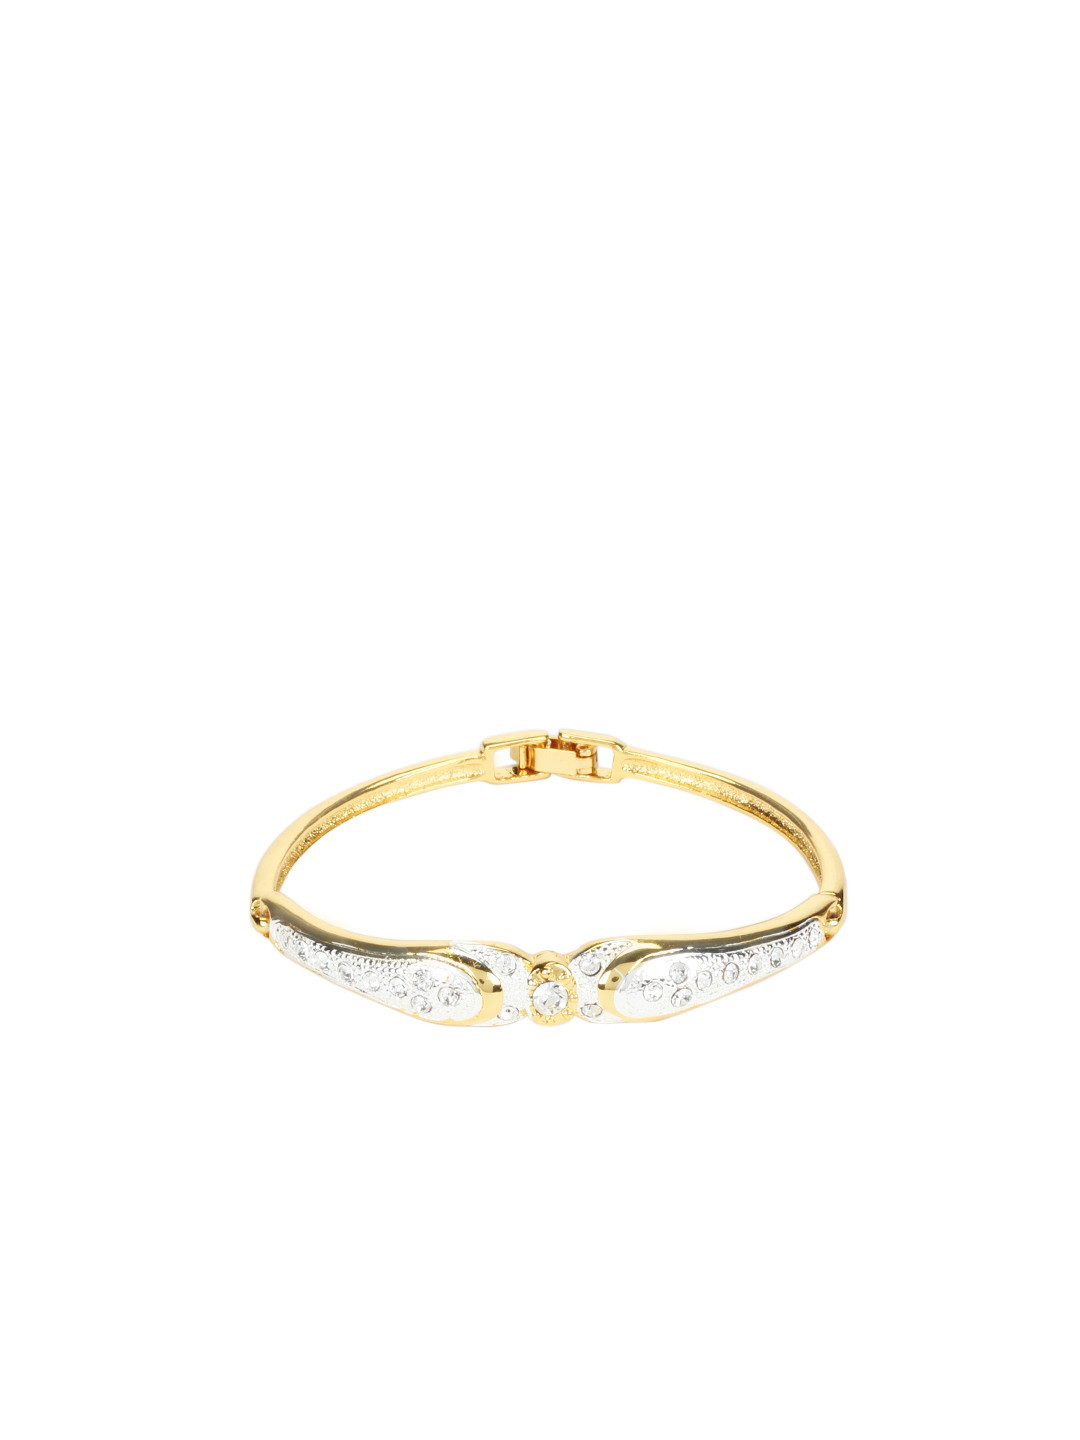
Estelle Women Gold Bracelet
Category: Accessories / Jewellery / Bracelet
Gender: Women
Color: Gold
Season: Winter 2016
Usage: Casual